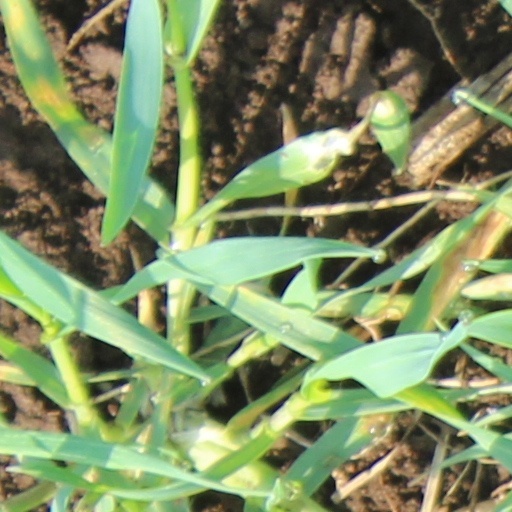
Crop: wheat